Zivanna Letisha Siregar

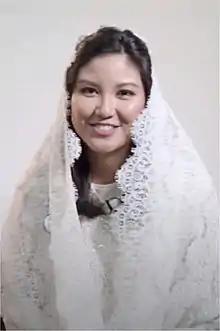
Siregar for Quran Indonesia Project in 2018 wearing Selendang

Zivanna Letisha Siregar (born 16 February 1989) is an Indonesian talk show host, book writer, philanthropist, model and beauty pageant titleholder who won Puteri Indonesia 2008, She represented Indonesia at Miss Universe 2009 Pageant in Atlantis Paradise Island, Nassau, Bahamas, where she didn't make the Top 15, but she won the ""Miss Popularity"" award.